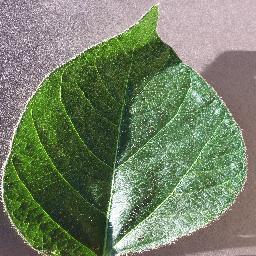
Label: Soybean___healthy